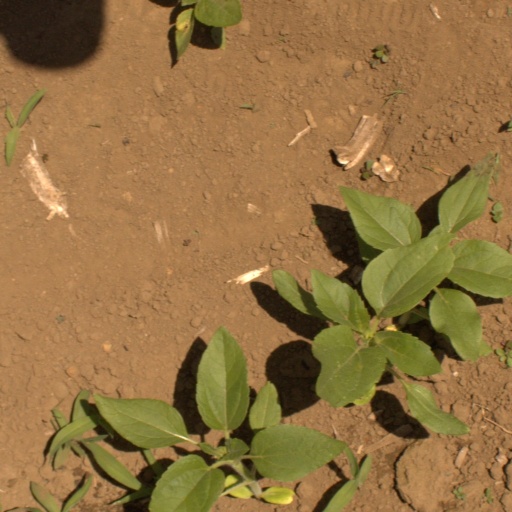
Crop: Jerusalem artichoke